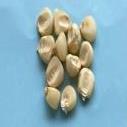
Maize quality: Good